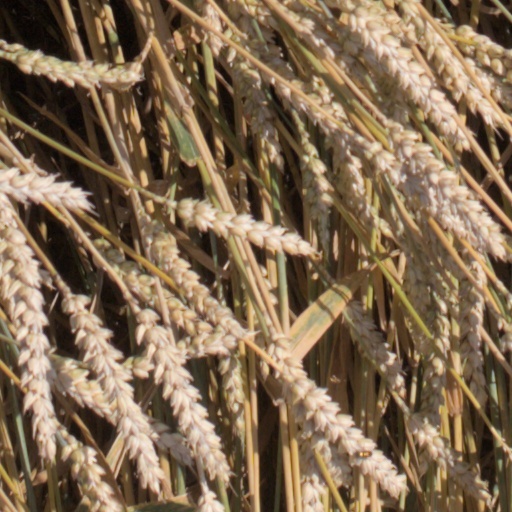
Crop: wheat